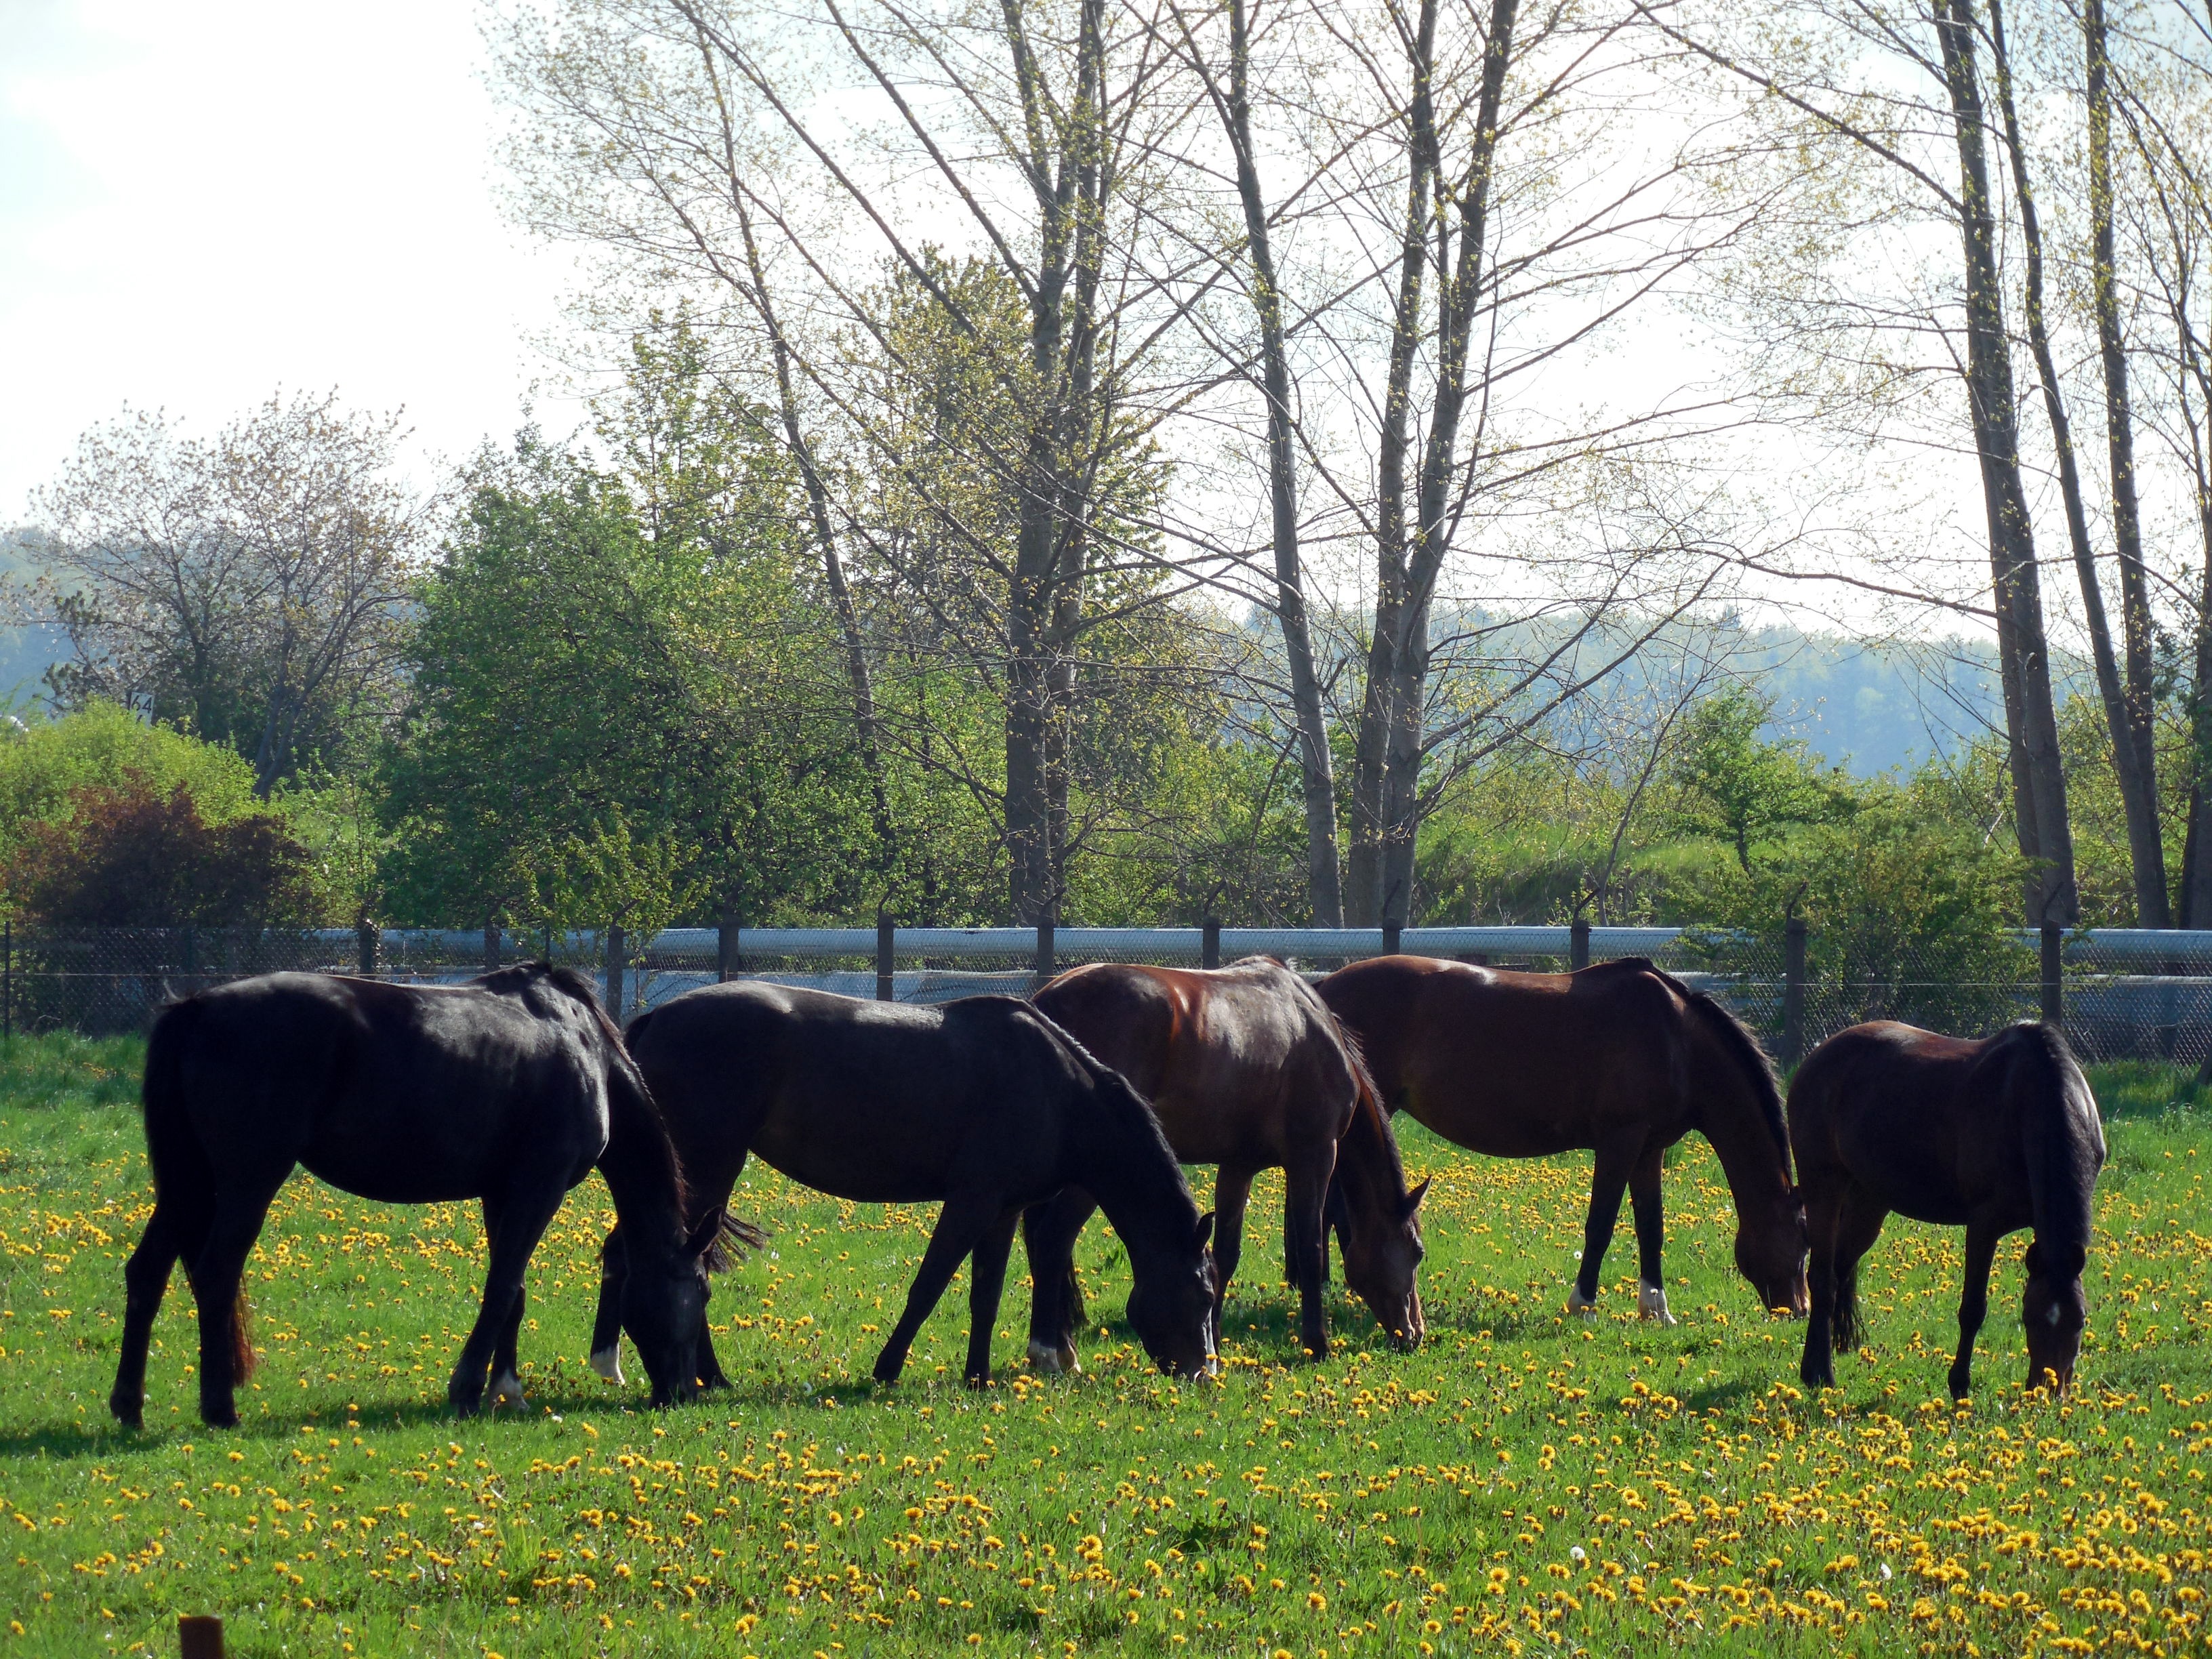
grass, field, farm, meadow, animal, flock, herd, pasture, grazing, ranch, horse, stallion, mane, ride, graze, paddock, horses, grassland, mare, coupling, habitat, horse head, ecosystem, rural area, pack animal, natural environment, cattle like mammal, horse like mammal